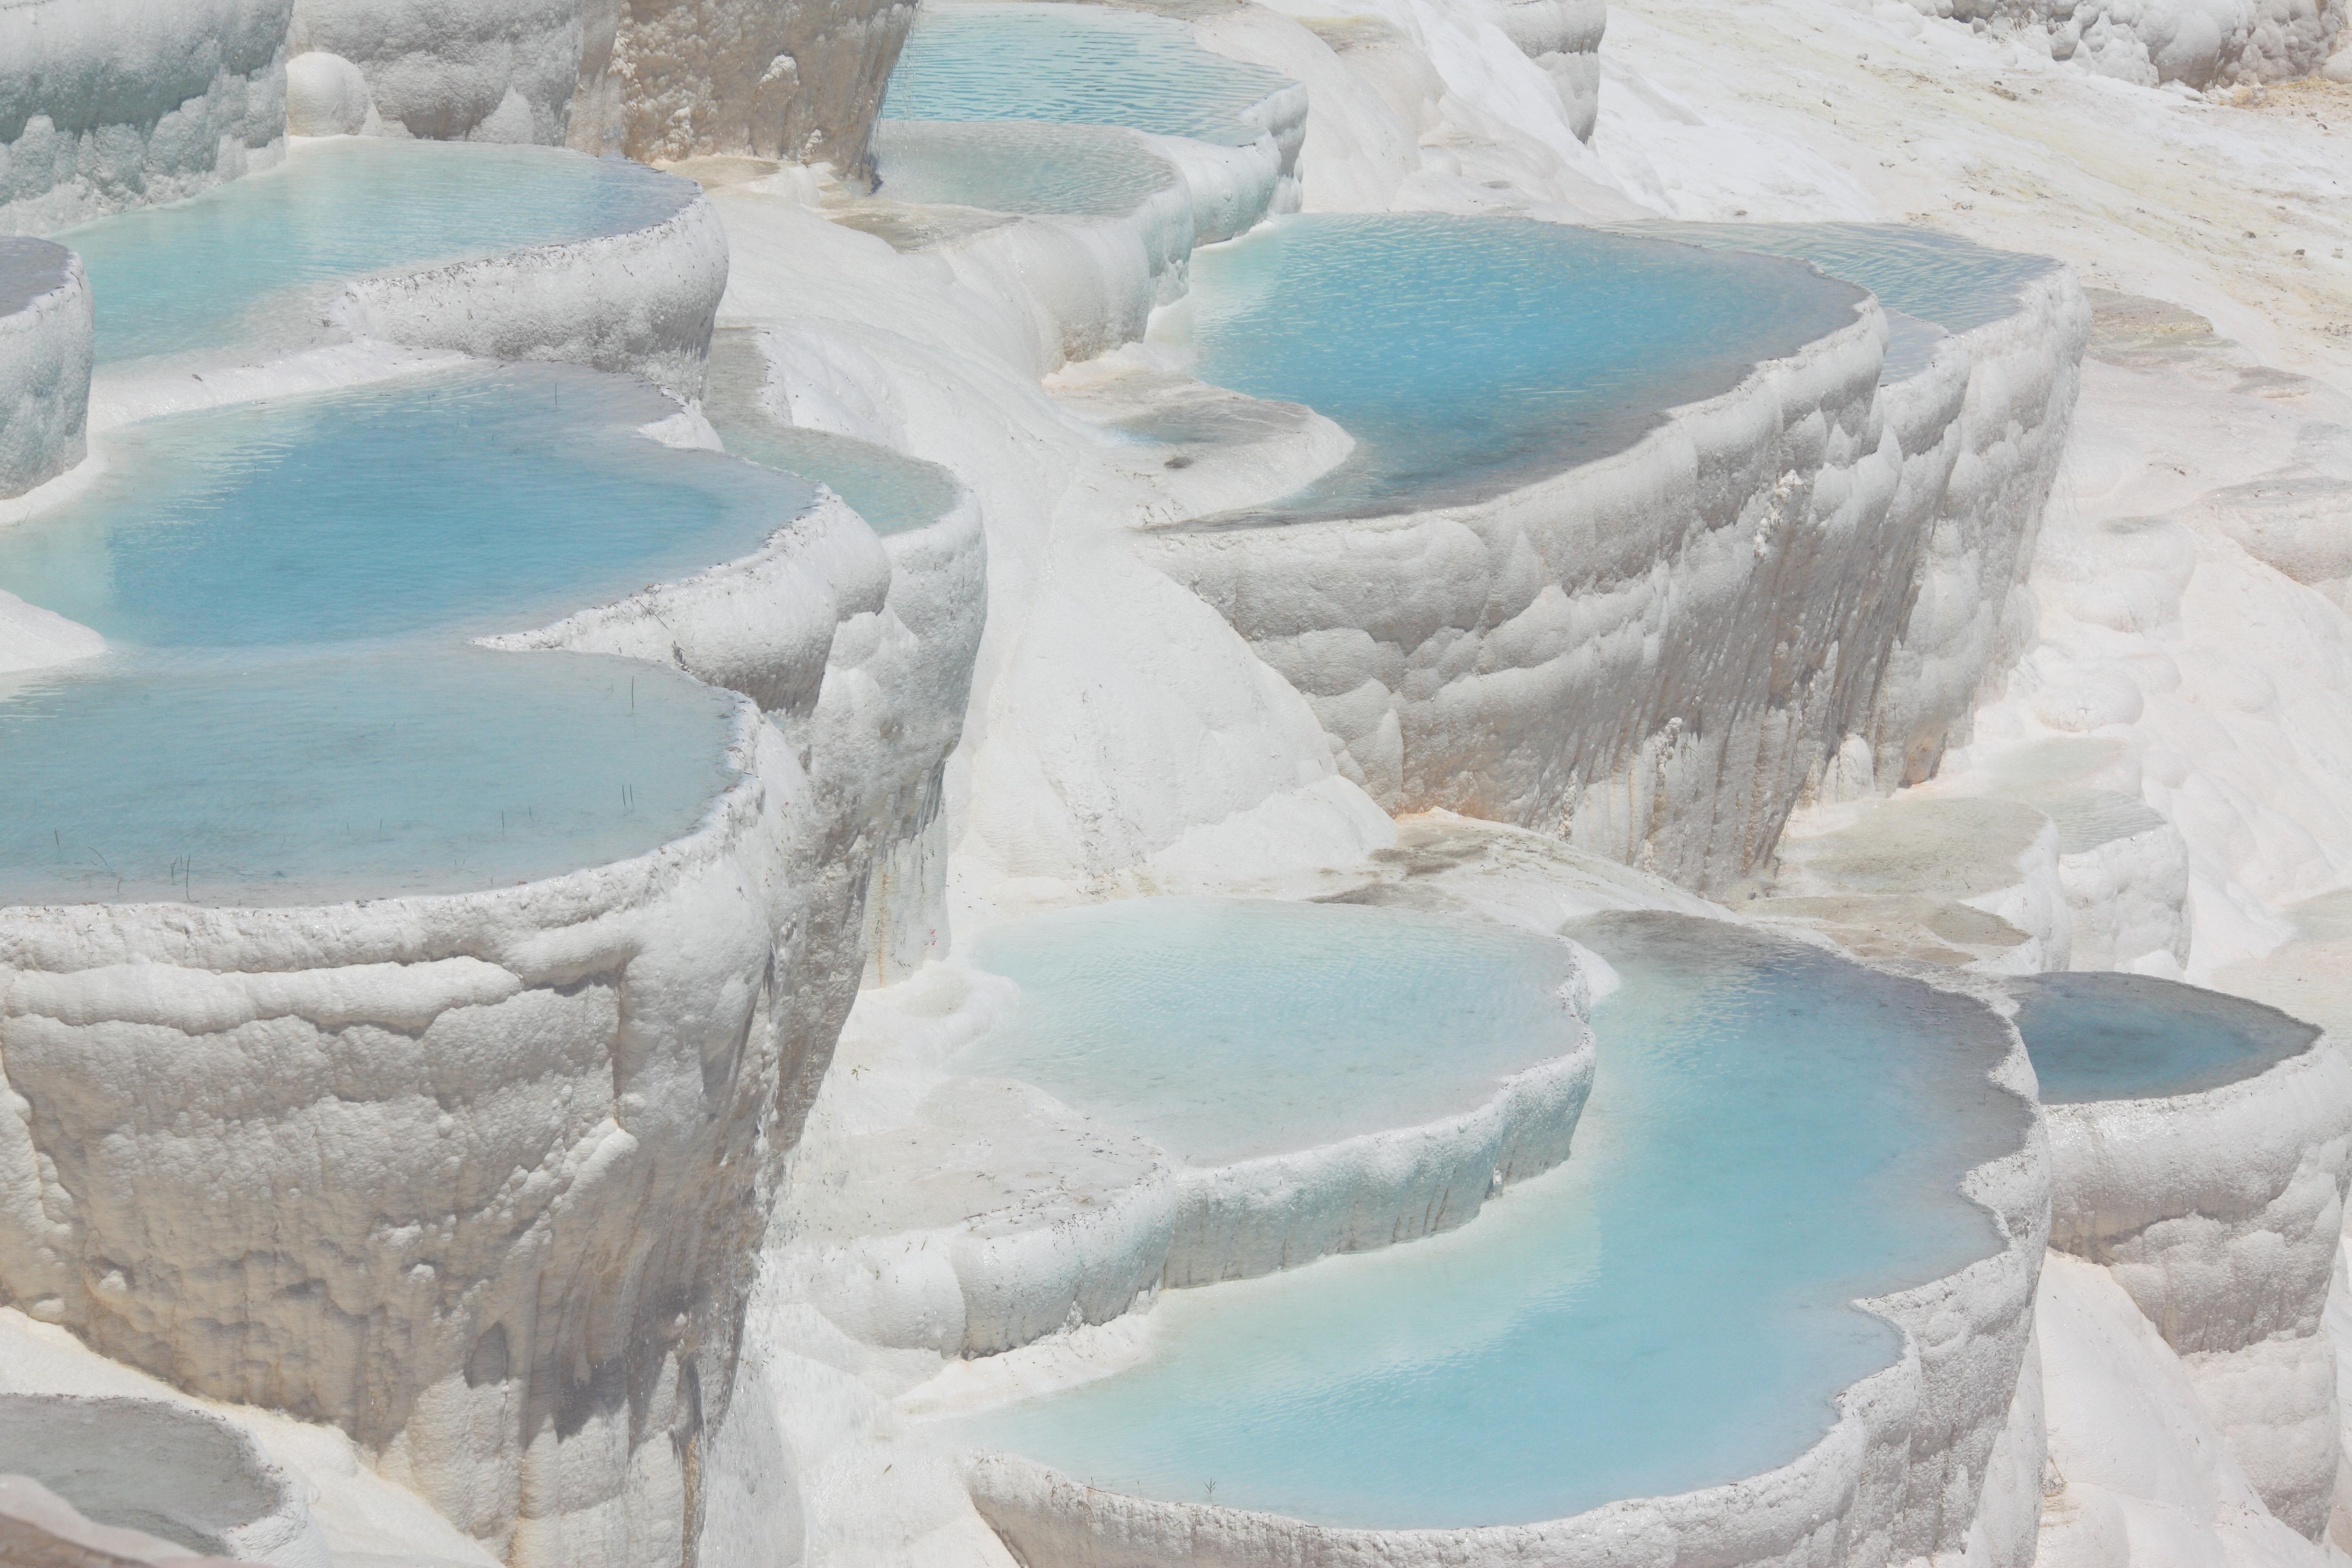
landscape, water, nature, rock, formation, pool, ice, glacier, natural, lagoon, ancient, landmark, arctic, terrace, geology, badlands, turkey, calcium, limestone, famous, unesco, geological, thermal, mineral, freezing, turkish, landform, arctic ocean, glacial landform, wind wave, ice cap, polar ice cap